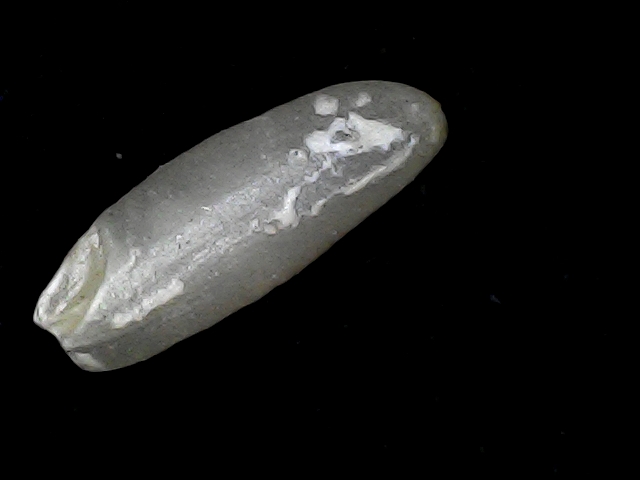
Rice variety: BD85